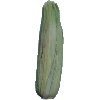
Label: Corn Husk 1